Mauro-Giuseppe Lepori

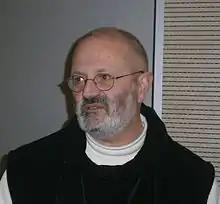

Mauro-Giuseppe Lepori (b. 1959) is the General Abbot of the Cistercian order. He became the abbot general in 2010.